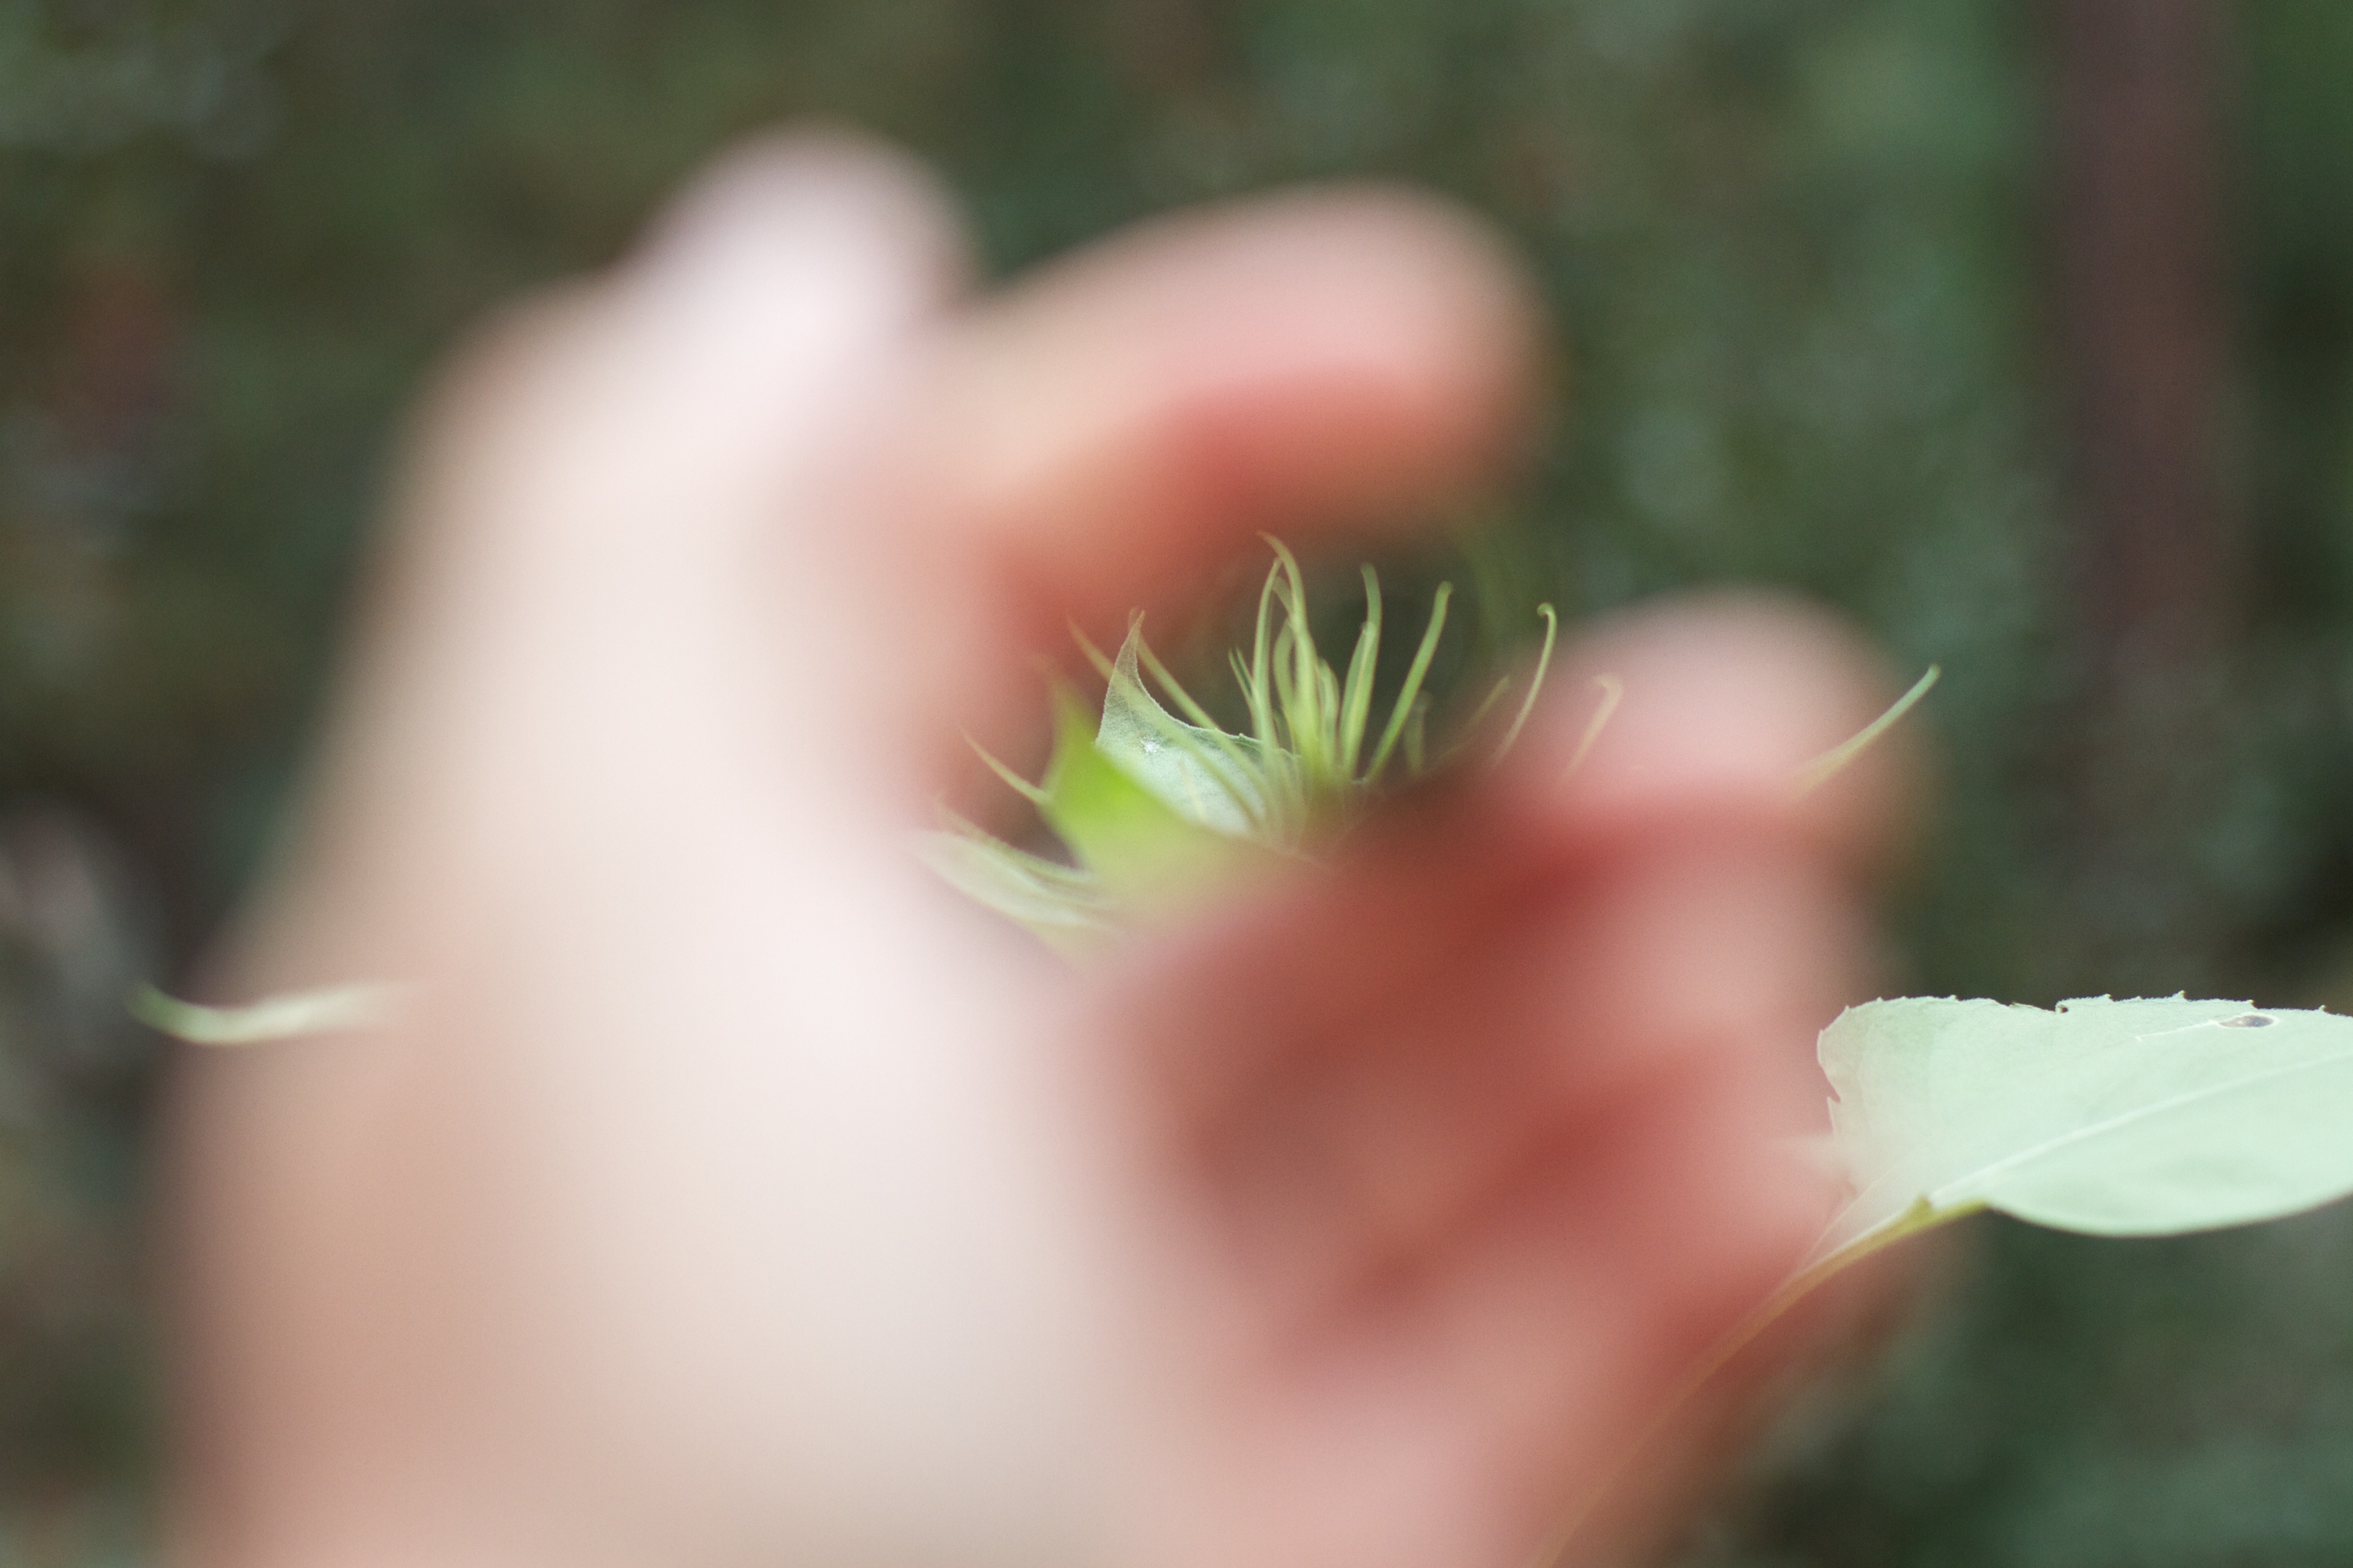
hand, nature, grass, plant, photography, sunlight, leaf, flower, petal, finger, green, produce, flora, close up, eye, macro photography